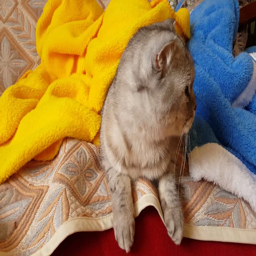
fold cat jumped from the coach